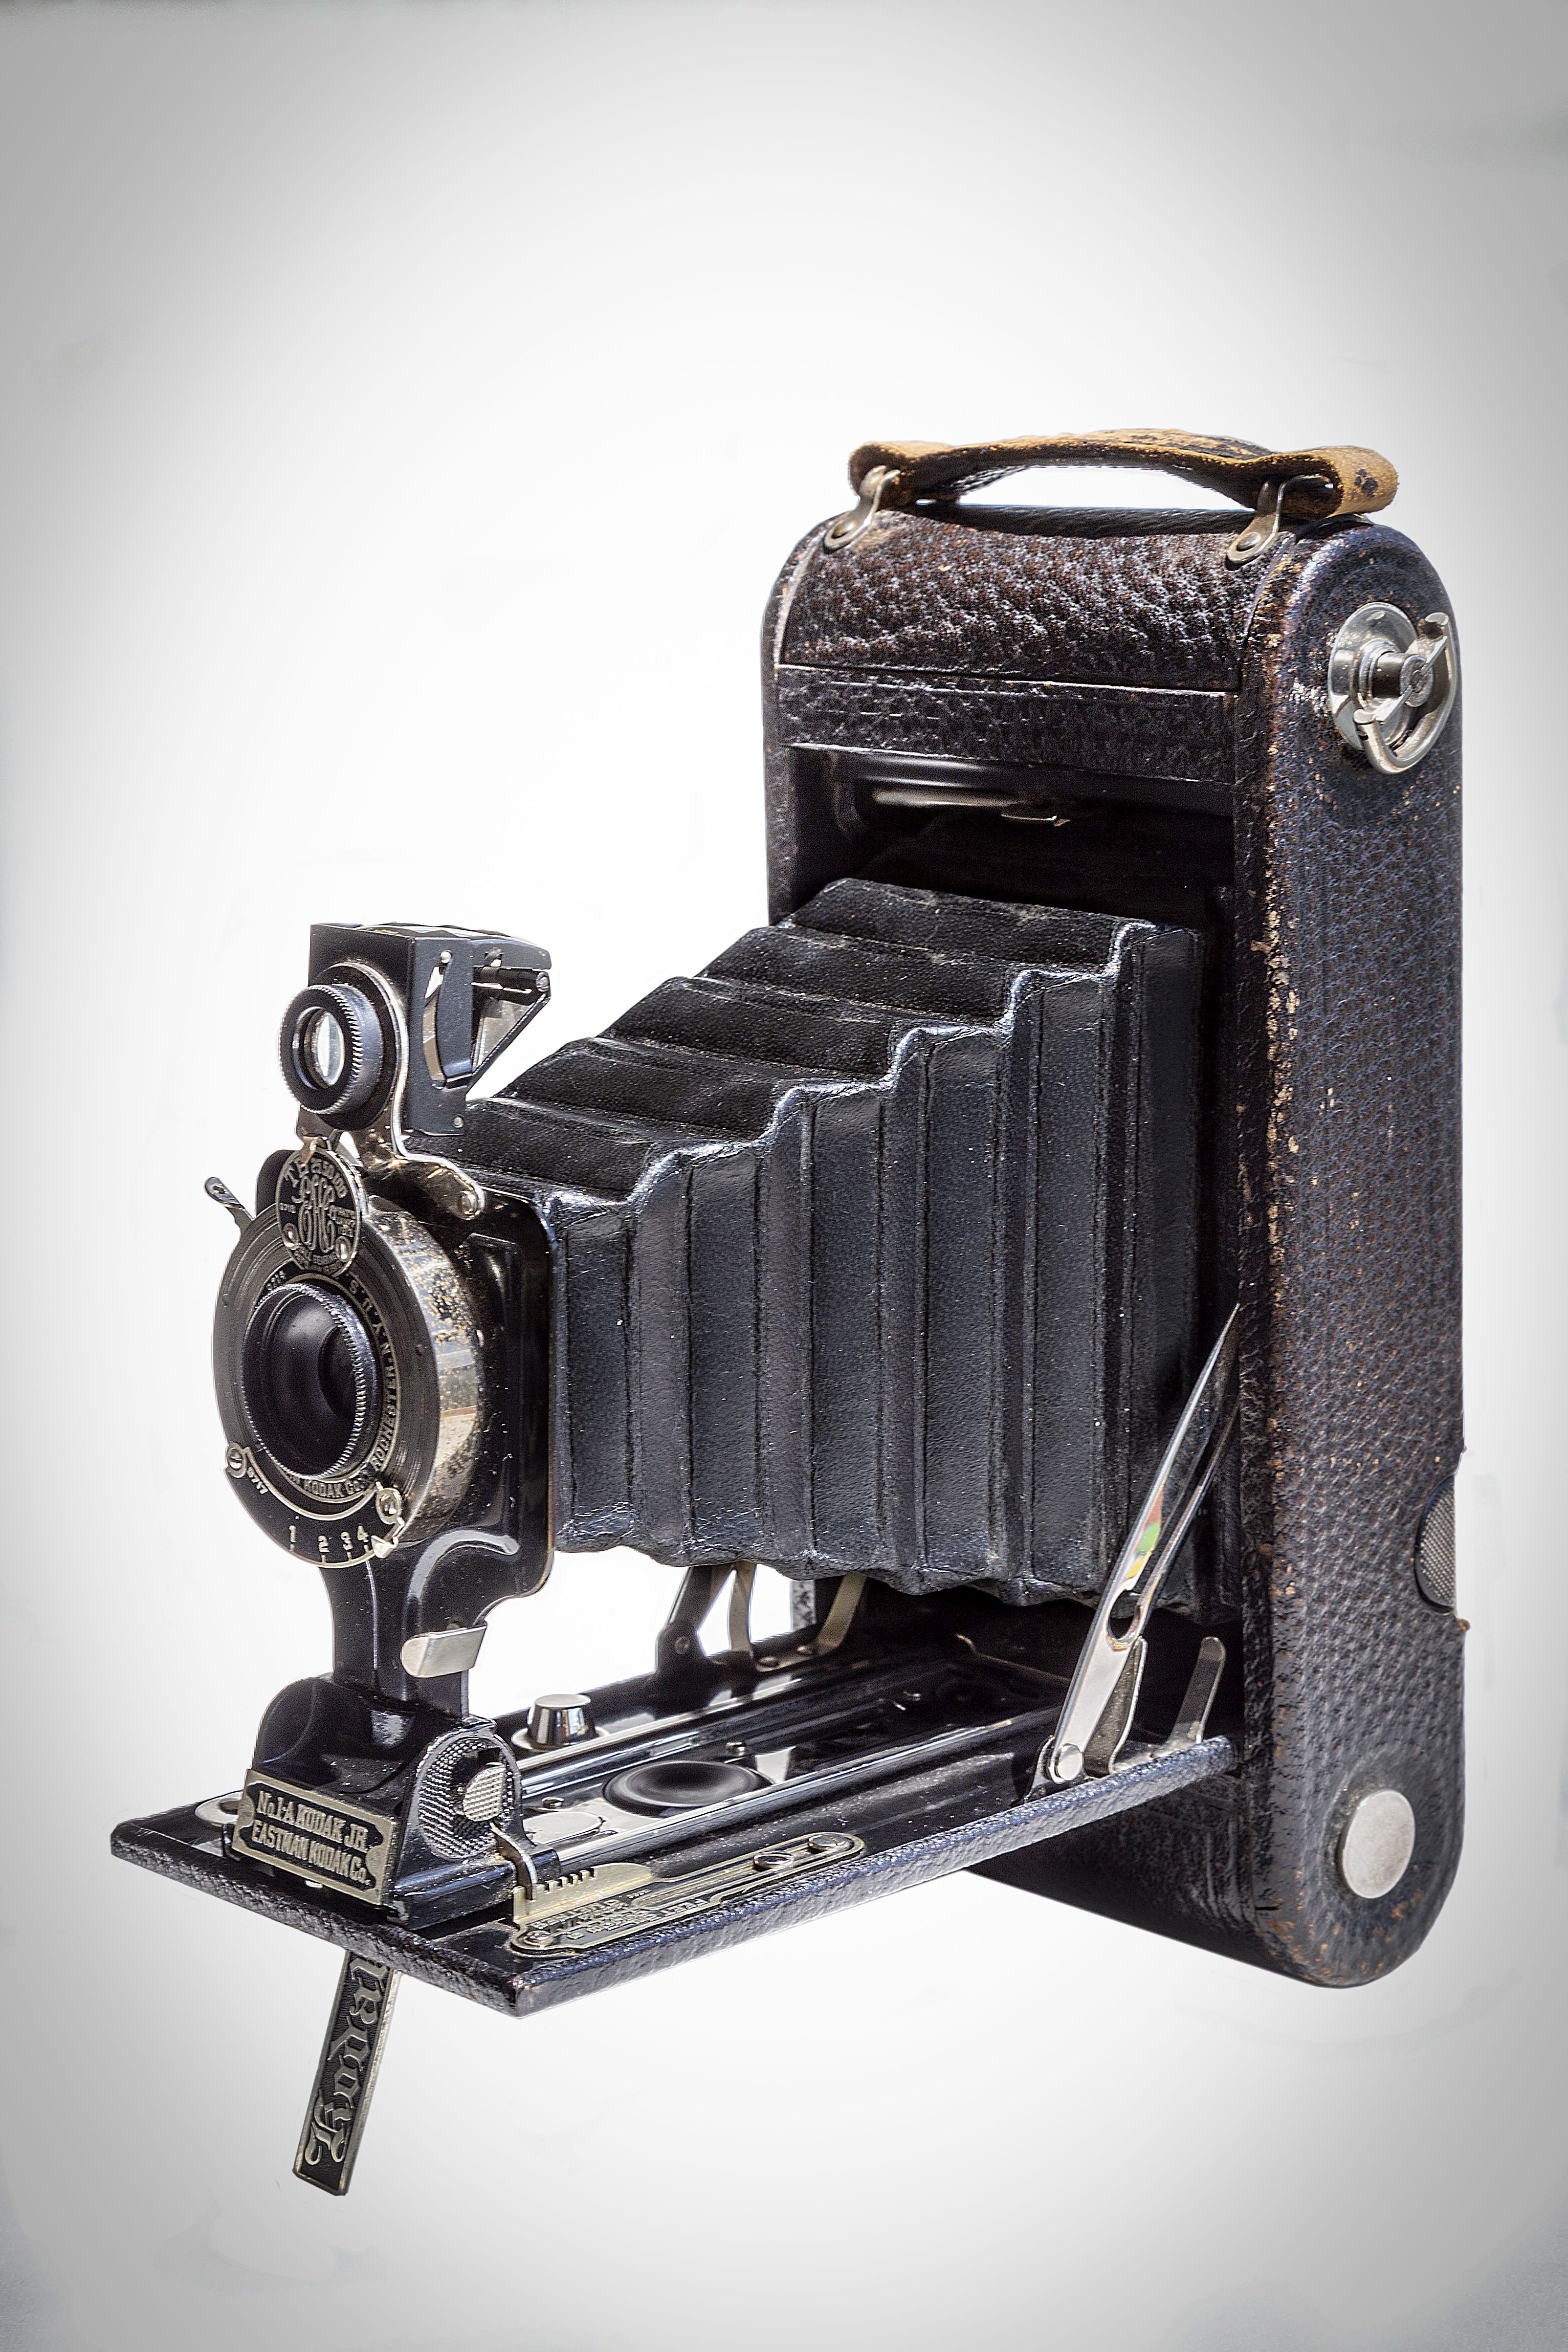
Vintage Bellows Camera
A vintage bellows camera. It has a foldout design with an accordion like bellows in the middle. The lens is at the front, mounted on a small metal platform. There's a handle on top, and the camera is mostly made of metal and leather. It was used in the early 1900s for taking photographs on film.
A front side angle, slightly tilted to the left. The lighting is even, highlighting the details of the camera. The background is white with a soft vignette, making the camera stand out clearly. The focus is on the camera, showing all the parts of the camera in detail.
Labels: Electronics, Camera, Video Camera, Digital Camera, White Background
Camera: Canon Canon EOS 6D
Lens: EF24-105mm f/4L IS USM, Canon EF 24-105mm f/4L IS
Aperture: F16
Exposure: 1/25 sec
ISO: 100
Focal length: 65.0 mm